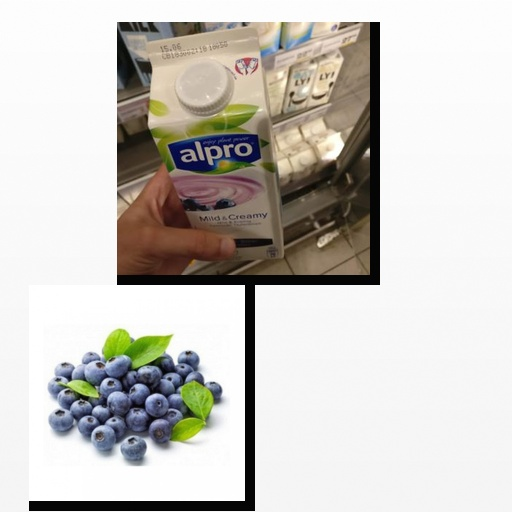
Food items: blueberry, blueberry_soyghurt